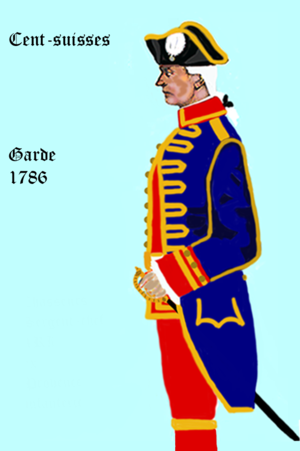
Uniforme de Cent suisses service au cour 1786
Cet article présente et étudie les drapeaux et uniformes des régiments étrangers au service de l'Ancien Régime au XVIIIᵉ siècle. À cette époque de l'Histoire de France, les armées du Royaume de France ont eu régulièrement recours à des troupes recrutées à l'étranger. Si les suisses sont les plus connues, de nombreuses autres formations peuvent être comptées.
La maison militaire du roi de France est le nom donné à la partie militaire de la maison du roi sous l'Ancien Régime. Elle a pour mission principale d'assurer la protection du roi et de sa famille. Elle est sous l'autorité du secrétaire d'État à la maison du roi, mais dépend de l'ordinaire des guerres, contrôlé par le secrétaire d'État à la guerre, pour son budget.
Les Cent-Suisses est une compagnie d'infanterie d'élite composée de mercenaires suisses au service du roi de France entre 1471 et 1830. Par analogie on parle également de Cent-Suisses pour désigner d'autres corps de mercenaires suisses. Une troupe folklorique de la Fête des vignerons porte ce titre en leur hommage depuis le milieu du XIXᵉ siècle.